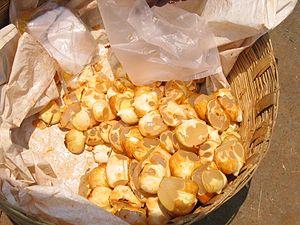
Le Palmier de Palmyre, aussi appelé palmier à sucre, mais d'autres espèces portent aussi ce nom, ou encore Palmier rônier, est un arbre tropical de la famille des Arécacées, souvent cultivé en Asie du Sud et du Sud-Est à diverses fins et notamment pour la production de sucre.